Kalu Rinpoche

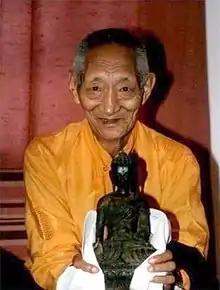
Kalu Rinpoche in 1987 at Kagyu Rintchen Tcheu Ling in Montpellier, France

Kalu Rinpoche (1905 – May 10, 1989) was a Tibetan Buddhist lama, meditation master, scholar and teacher. He was one of the first Tibetan masters to teach in the West.